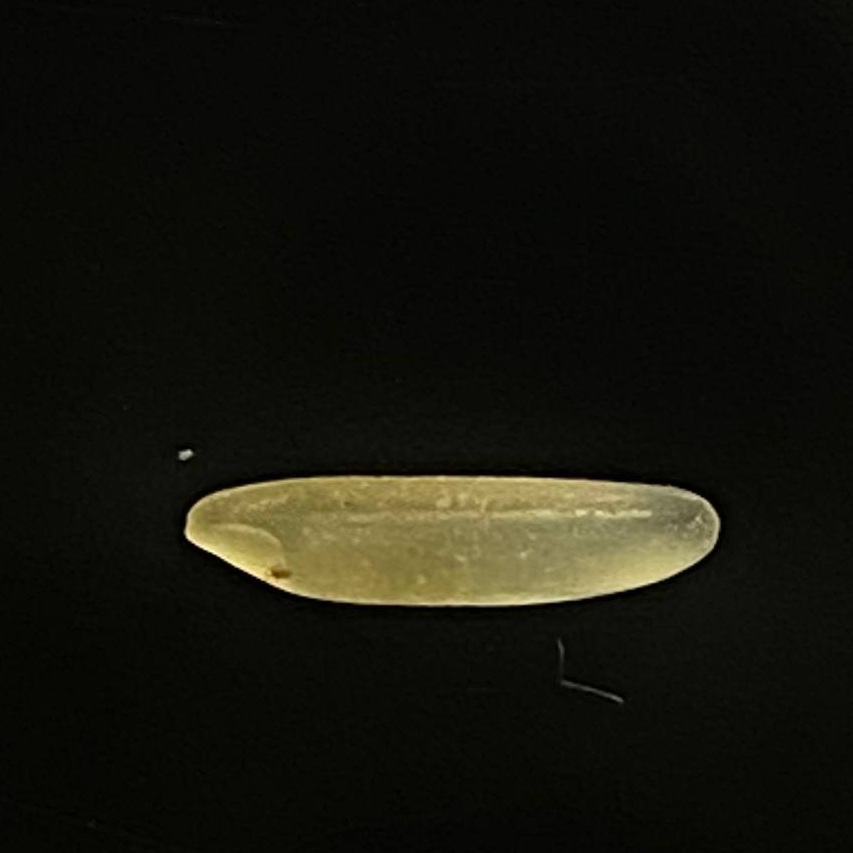
Rice variety: Bashmoti